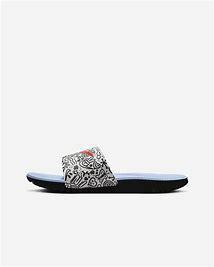
Brand: Nike
Model: Kawa